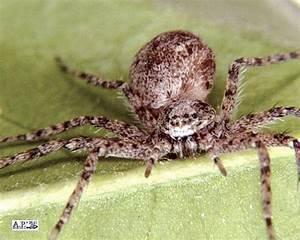
spider